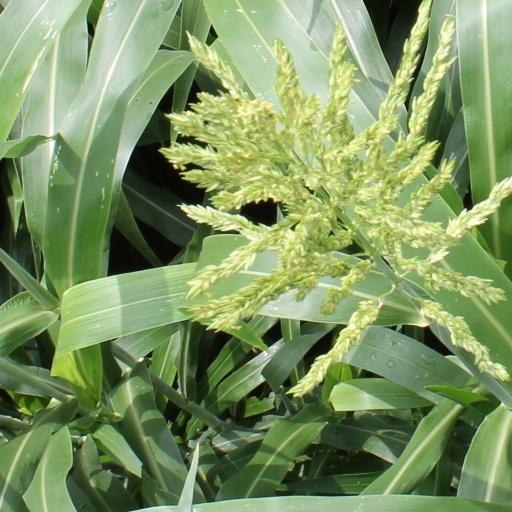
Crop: sorghum